Bikers for Christ

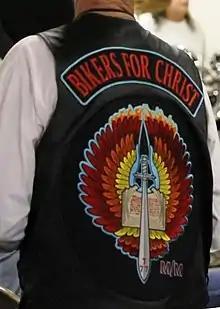
The Bikers for Christ M/M Patch

Bikers For Christ, or BFC is a Christian ministry for motorcyclists founded in 1990 by Pastor Fred Zariczny (A.K.A. "Pastor Z"), who also pastors Rushing Wind Ministries in Oceanside, California. BFC first operated under Calvary Chapel of Marysville, CA in the 1990s. Now it operates under the covering of: Rushing Wind Ministries in Southern California. Rushing Wind Ministries was founded in 2003 as a Biker Church in Oceanside, California by Pastor Z., and there are now over a dozen Rushing Wind affiliate churches in the Us and overseas. There are currently over a hundred BFC chapters with thousands of members worldwide. Paul Crouch Jr. with the Trinity Broadcasting Network has recognized BFC as one of the largest Christian motorcycle ministries in the world. In a 2010 radio interview with Christian metal radio program The Full Armor of God Broadcast,